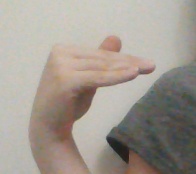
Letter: khaa